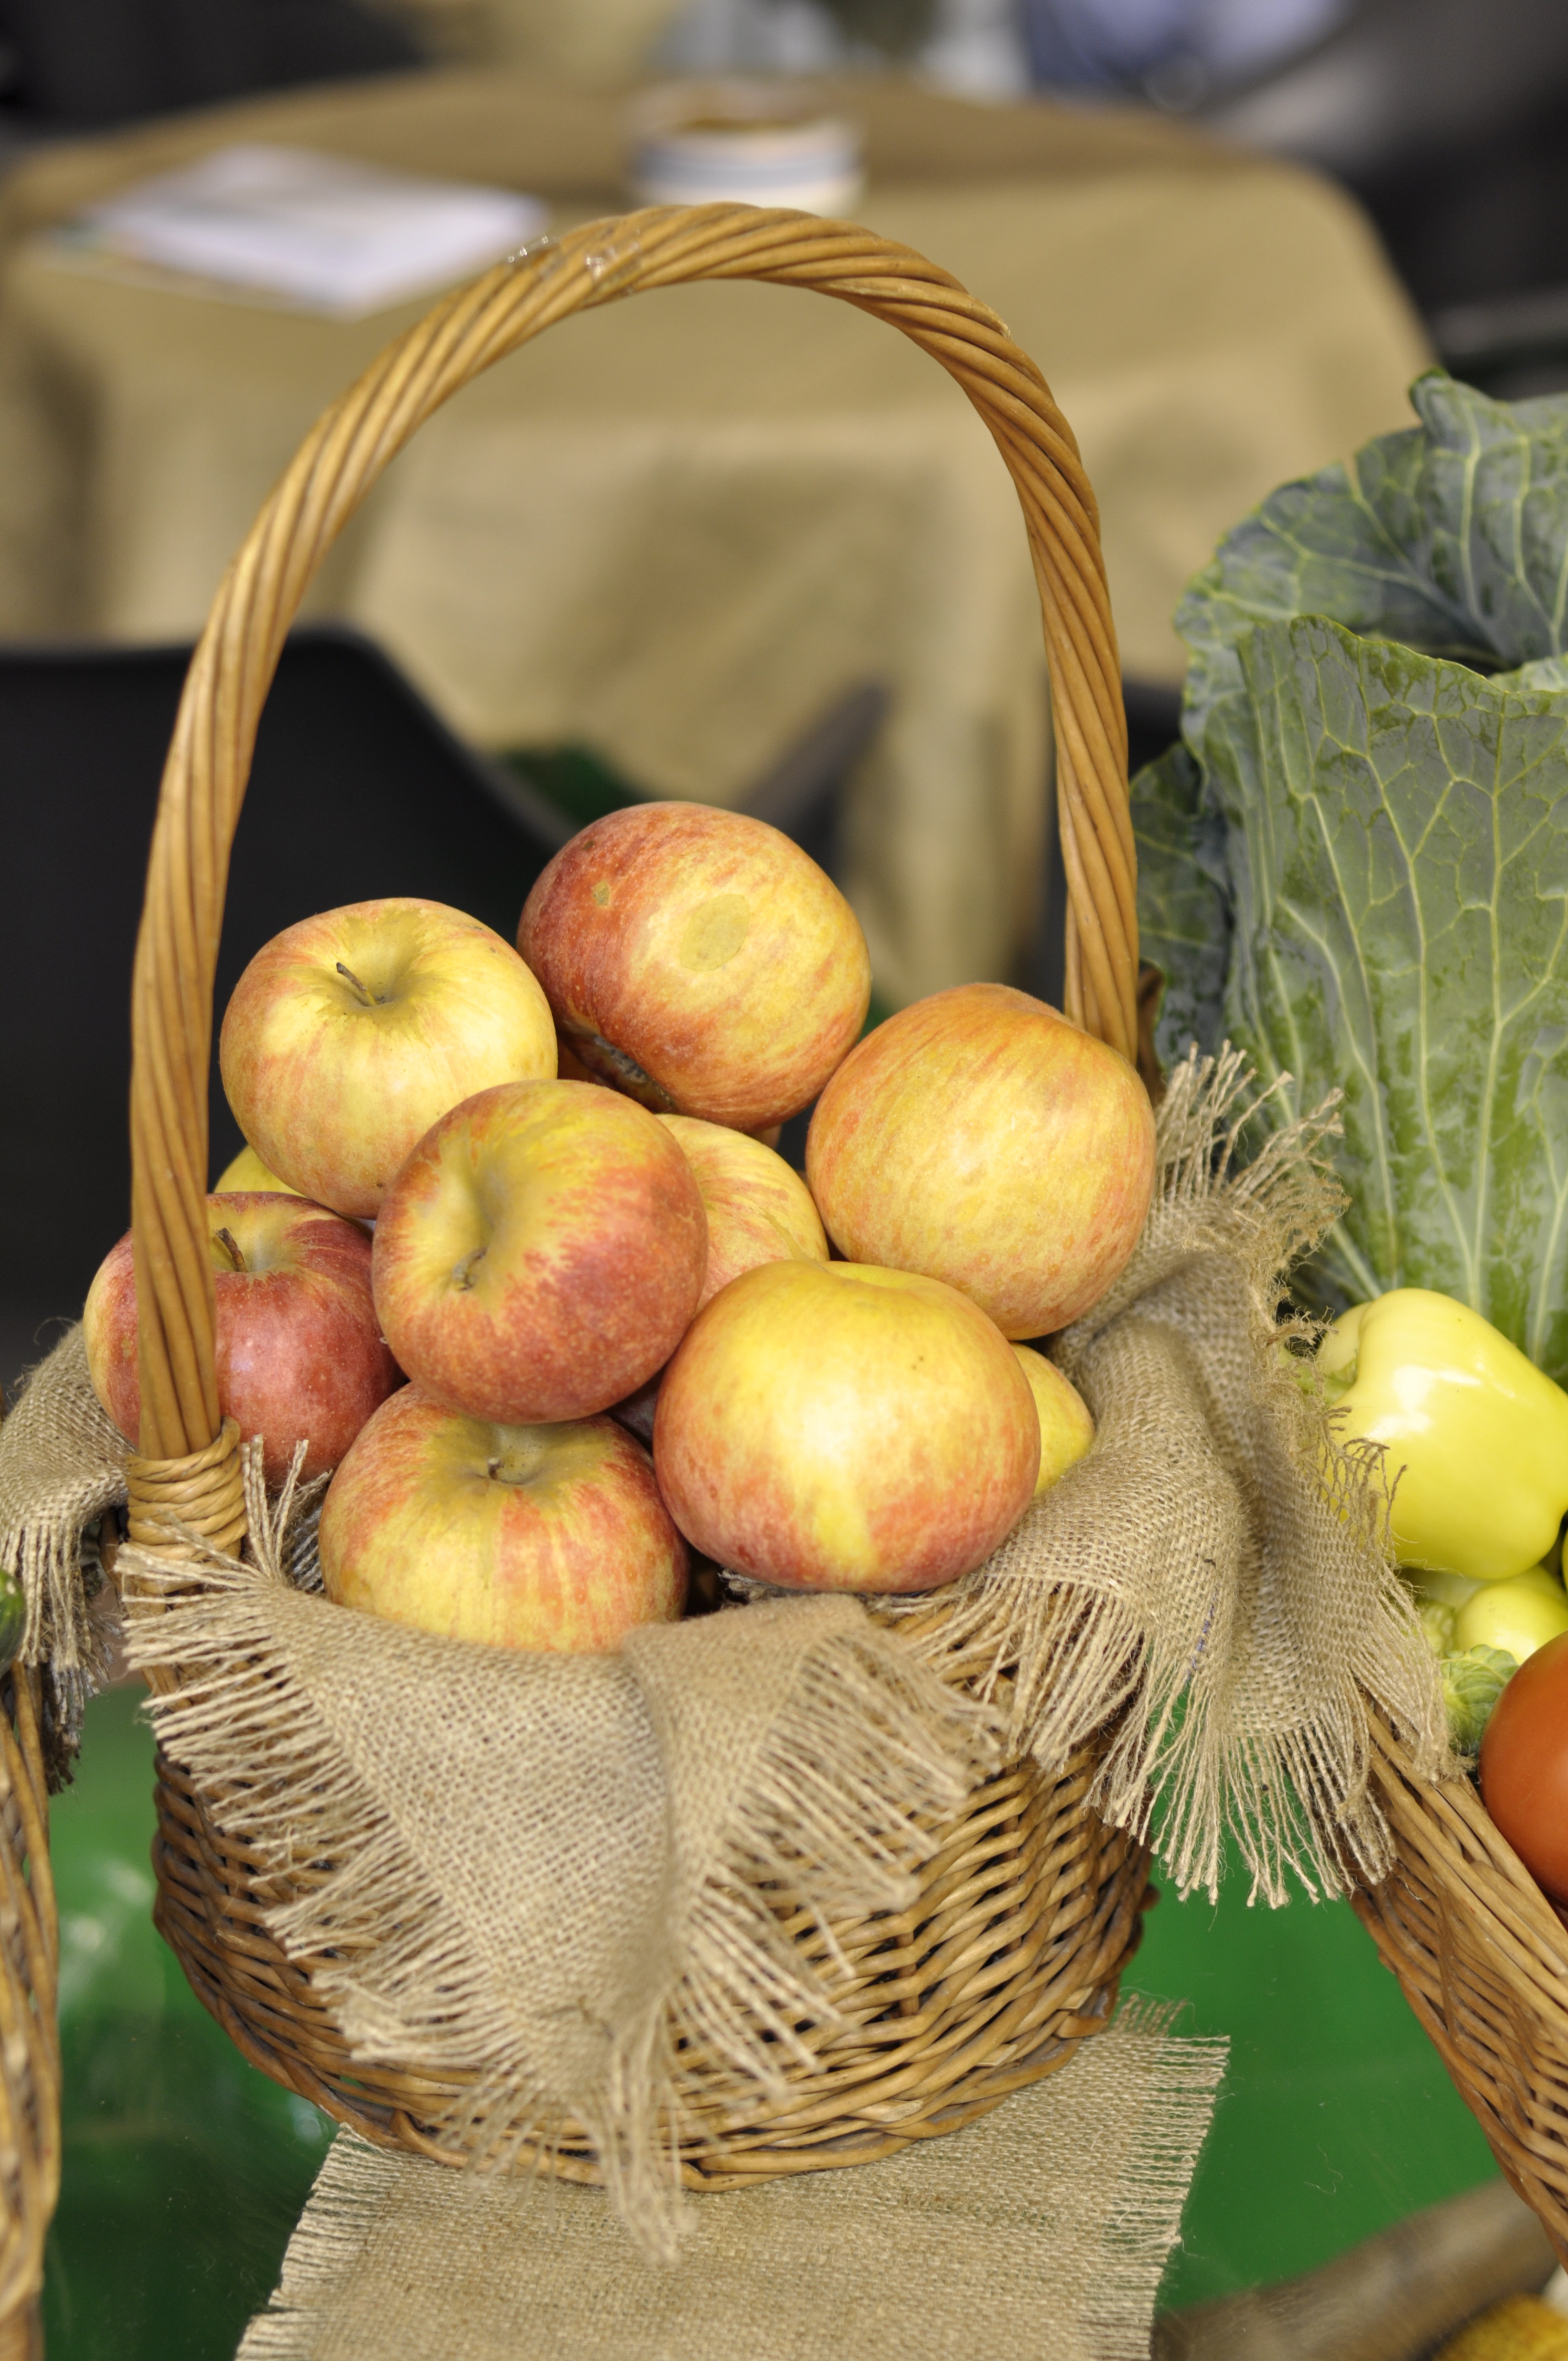
plant, fruit, country, food, harvest, produce, autumn, fresh, garden, delicious, coconut, fresh fruit, apples, organic, flowering plant, land plant